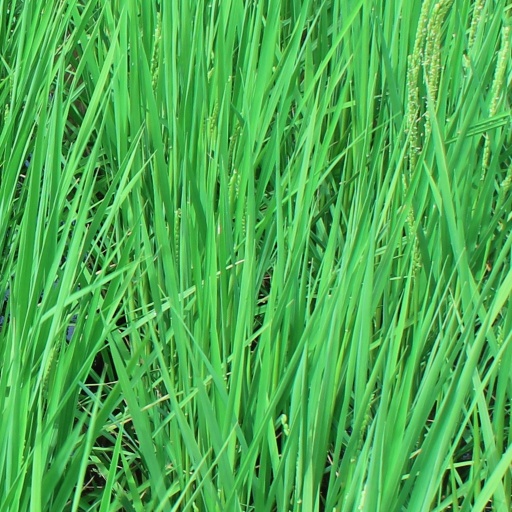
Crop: rice